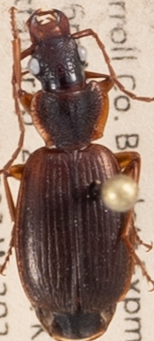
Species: Cymindis cribricollis
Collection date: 2022-07-20
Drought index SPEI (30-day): -0.988
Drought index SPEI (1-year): -0.8
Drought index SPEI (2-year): -1.314